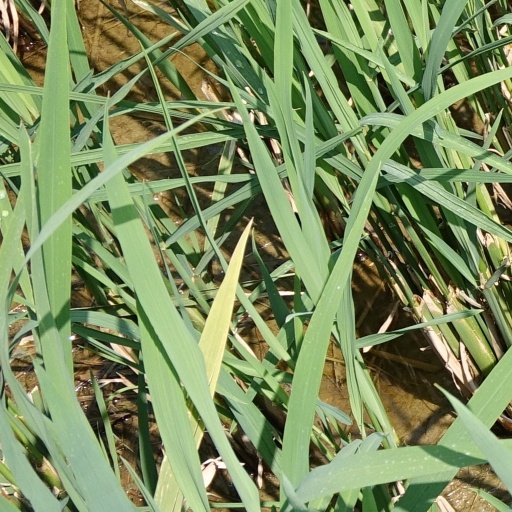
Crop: rice